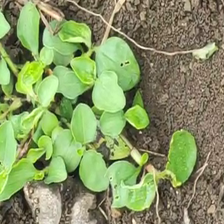
Weed species: Kena_(Commplina_benghalensio)